Ido Mosseri

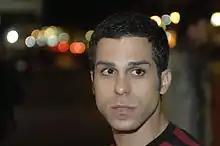
Mosseri in 2013

Throughout the years, Mosseri also participated greatly in dubbing animated television shows and movies into the Hebrew language. For television, he has received attention for dubbing the title character in "SpongeBob SquarePants". He also dubbed Krusty the Clown in "The Simpsons", Touya Kinomoto in "Cardcaptor Sakura", Jackie Chan in "Jackie Chan Adventures", Meowth in "Pokémon", Leonardo in "Teenage Mutant Ninja Turtles", Sonic in "Sonic X", King Koopa in "Super Mario Bros. Super Show!", Carlos in "", Batman in "Batman Beyond", Oscar the Grouch in "Rechov Sumsum", Fuzzy Lumpkins in "The Powerpuff Girls" and others.